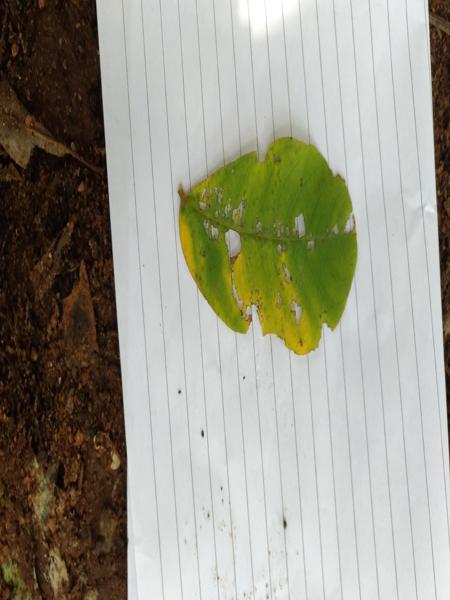
Plant: Chakte